Organization workshop

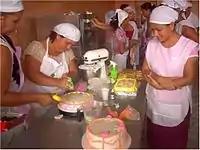
Vocational skills course during the Laurel OW (Costa Rica) Nov 2005

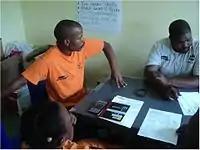
Contract negotiation 2012 OW (S.Africa)

Lectures on the "theory of organization" (TO) are an integral and compulsory part of the OW process. These lectures (1 ½ hours a day for two weeks) are meant to enable members of the PE to gain a perspective on their historical, social and economic context, on the working of the market economy, on current patterns and models of organization, as well as insights in individual and collective behavior.